Brian Epstein

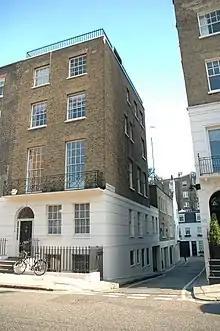
24 Chapel Street, London, where Epstein lived, and later died

After settling in London in 1965, Epstein rented an office in Monmouth Street, and later bought the lease of the Saville Theatre on Shaftesbury Avenue. He promoted new works by writers such as Arnold Wesker in productions that occasionally fell foul of the Lord Chamberlain for including "obscene" content or nudity. In 1966 Epstein reinvented it as a music venue featuring various US acts. On 20 February 1967 Epstein sacked the manager of the theatre, Michael Bullock, for lowering the safety curtain the previous day shortly before the end of a Chuck Berry concert that Epstein was attending with Lennon and Starr. Two fans had climbed onto the stage to dance, the curtain came down, and they were pushed from the stage. Although Bullock had not given the order, he was held responsible.